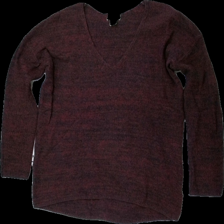
View: front
Type: Sweater
Category: Ladies
Brand: H&M
Colors: Red
Material: ?
Cut: Regular
Size: M
Season: All
Damage location: top left
Damage 2 location: top right
Price range: 50-100
Recommended usage: Reuse
Description: röd långärmad tjocktröja